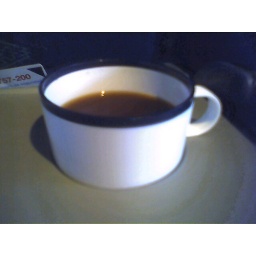
Coffe cup in the tray table divot.